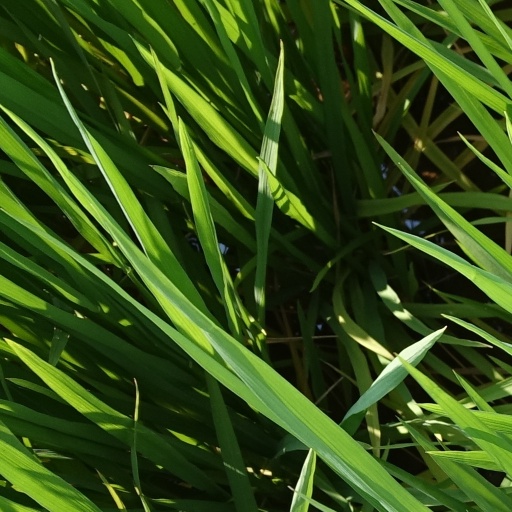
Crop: rice